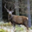
Label: deer